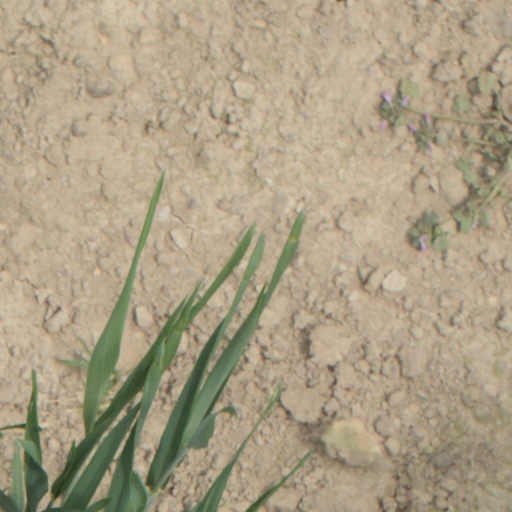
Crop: wheat